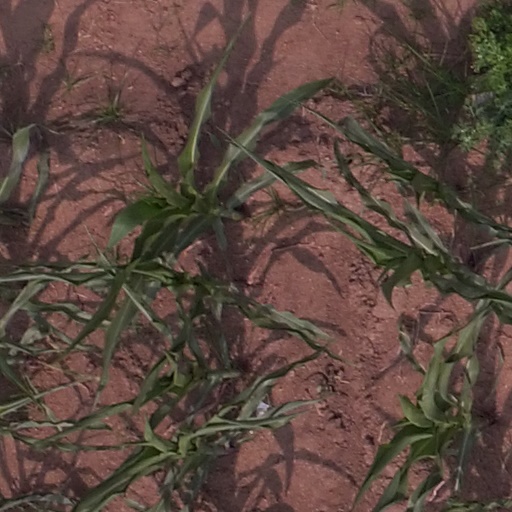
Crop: maize; corn